Toulouse FC

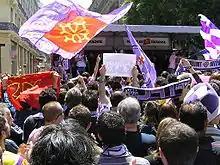
Toulouse fans celebrate qualifying for the 2007–08 UEFA Champions League

After goalkeeper Fabien Barthez made his breakthrough and moved on, Toulouse were relegated in 1994. They subsequently bounced back and forth between Ligues 1 and 2 before slipping to the third flight in 2001 after financial problems. Toulouse were back in the top flight two seasons later, and in 2007 they finished third to earn a place in the 2007–08 UEFA Champions League third qualifying round. There, Liverpool overpowered them 5–0 on aggregate.